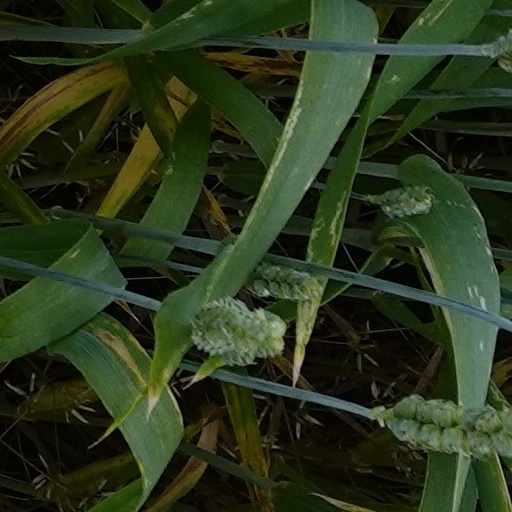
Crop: wheat